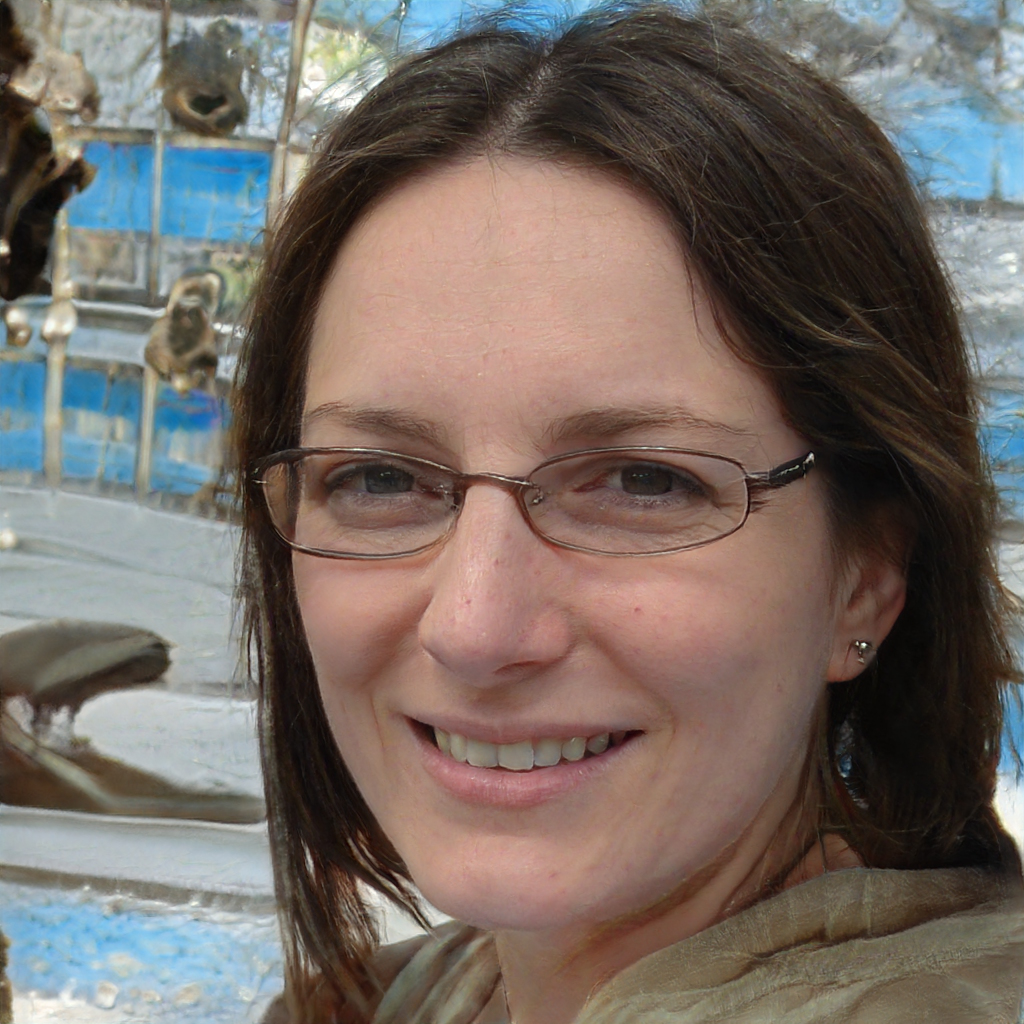
Gender: Female